Wazir Khan Mosque

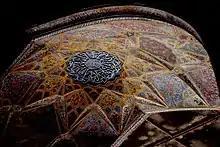
Several archways in the mosque are decorated with muqarnas.

The arched niche at the mosque's entrance facing Wazir Khan Chowk is richly decorated with floral motifs, and features one of Lahore's first examples of a muqarna - an architectural element found at the Alhambra in Spain, as well as on several imperial mosques in Iran. The low domes over the prayer hall reflect the style of the earlier Lodi dynasty, which ruled Lahore prior to the Mughal era.